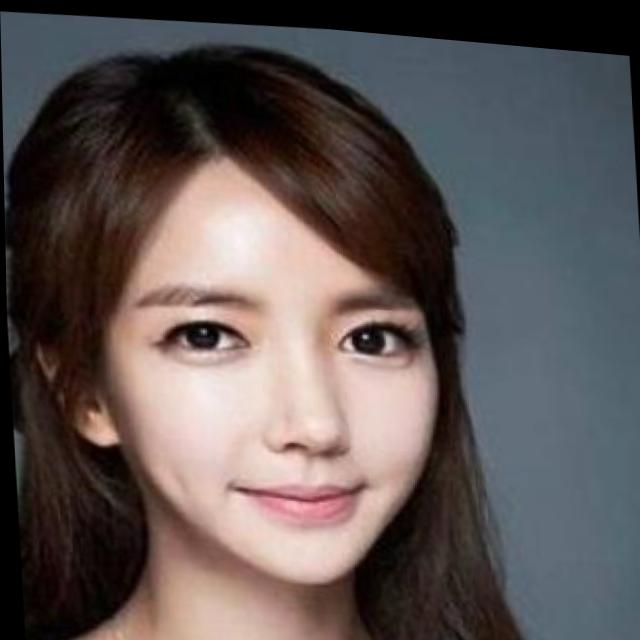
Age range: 21-44